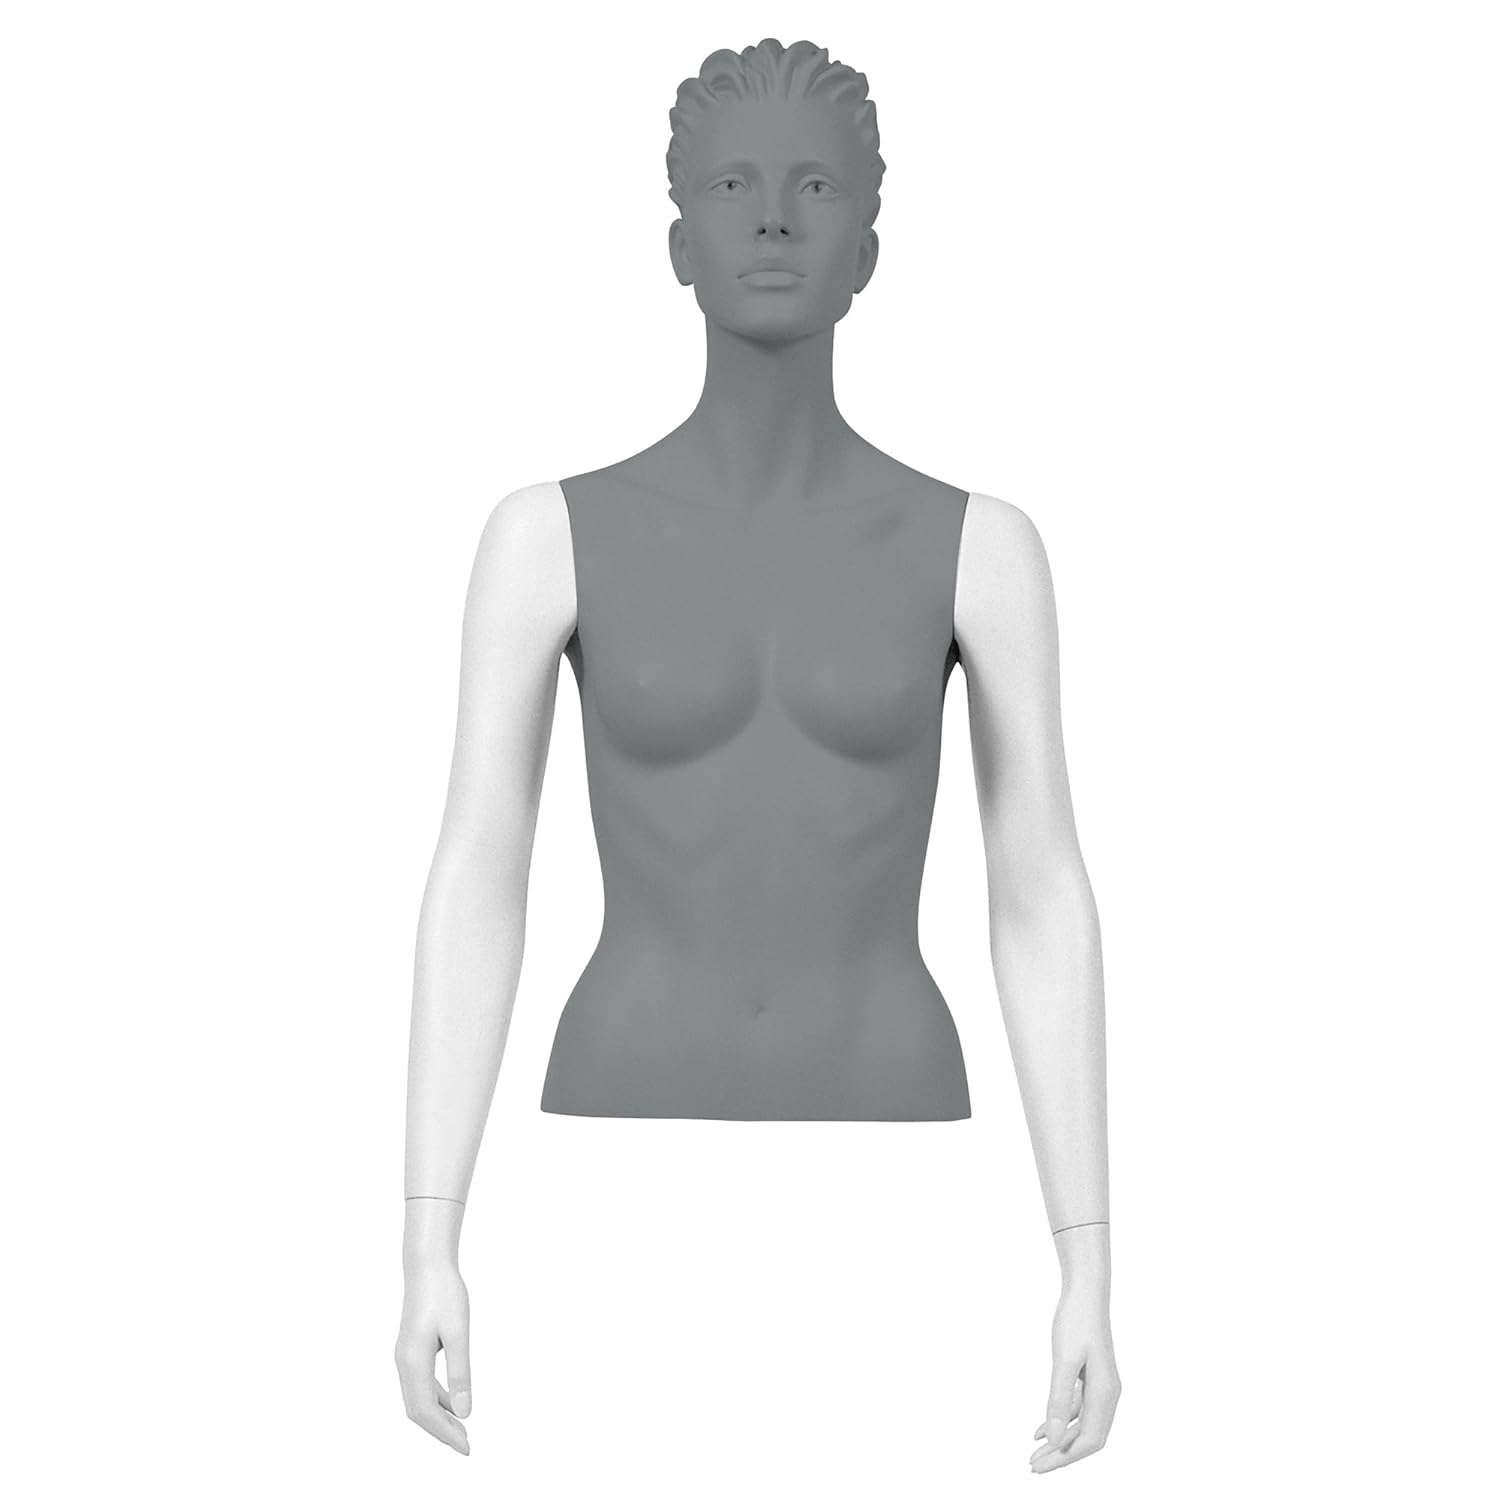
Econoco SYF-A109 Female Arms, Arms by Side, White
Category: Industrial & Scientific
A part of System Components. Create a mannequin by selecting a bust and legs with base, then choose shoulder caps or one of three different pairs of arms. System mannequin series is a revolutionary, component based approach to mannequin design. The product comes in White. The product is manufactured in China.
Features: Country Of Origin: China | Model Number: SYF-A109 | Item Package Dimension: 24.0" L x 5.75" W x 10.5" H | Item Package Weight: 5.2 lb